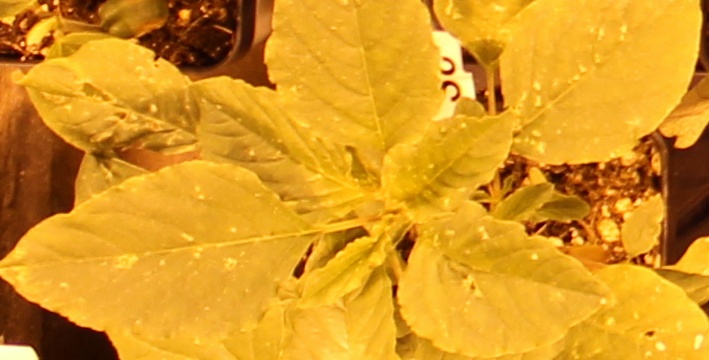
Label: Palmer Amaranth